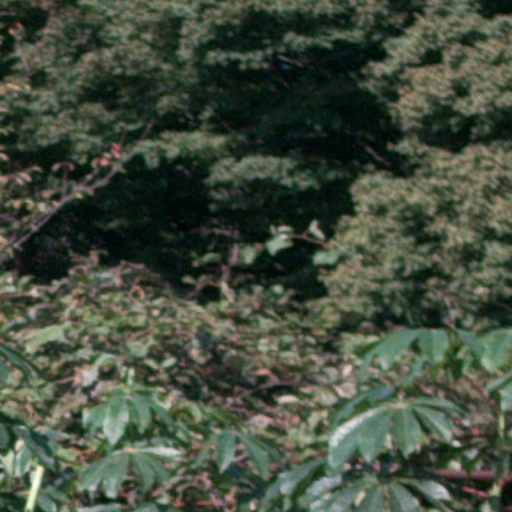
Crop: cassava